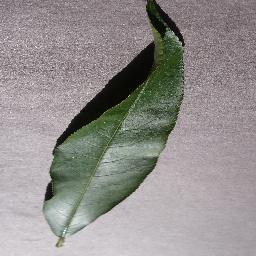
Label: Peach___healthy